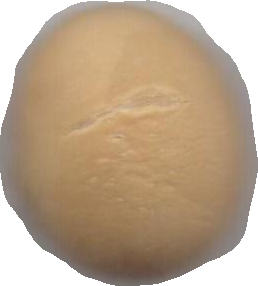
Variety: Grobogan